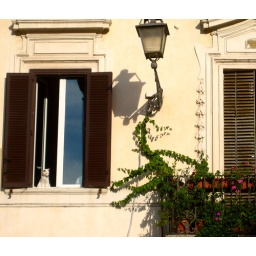
a cat in the window